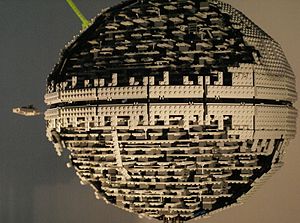
Dødsstjernen
Model af Dødsstjernen i LEGO.
Dødsstjernen er en type rumstation, der optræder i Star Wars-universet af George Lucas. Den er designet og bygget af Det Galaktiske Imperium. Allerede i filmen Klonernes angreb ser man Grev Dooku stå med designet til Dødsstjernen, og Imperiet begynder at bygge den i Sith-fyrsternes hævn. Man ser den dog først fuldt færdig i A New Hope.